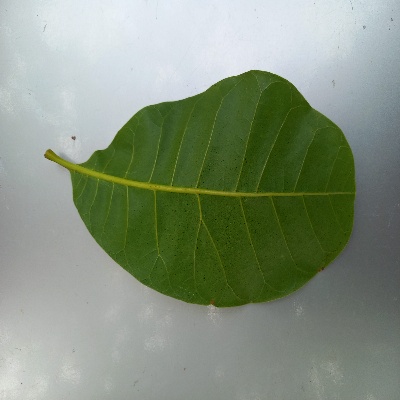
Crop: Cashew
Condition: healthy